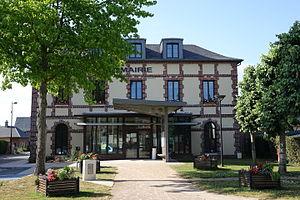
Mairie de Préaux, Seine-Maritime, France
Préaux est une commune française située dans le département de la Seine-Maritime en région Normandie.